Railway Square

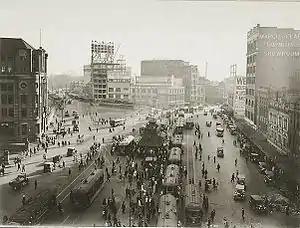
Railway Square tram interchange in 1927

Railway Square was originally known as Central Square. In the 19th century and early 20th century, Central Square was the heart of the city's modern retail district, enhanced by the presence of Central railway station and its adjacent hotels, erected to serve country visitors arriving in Sydney by train. The Marcus Clark department stores were located in a number of buildings at Central Square. The Parcel Post Office in Lee Street was built in 1913, having been designed by George McRae, the government architect. It was later restored and converted to the Medina Hotel.